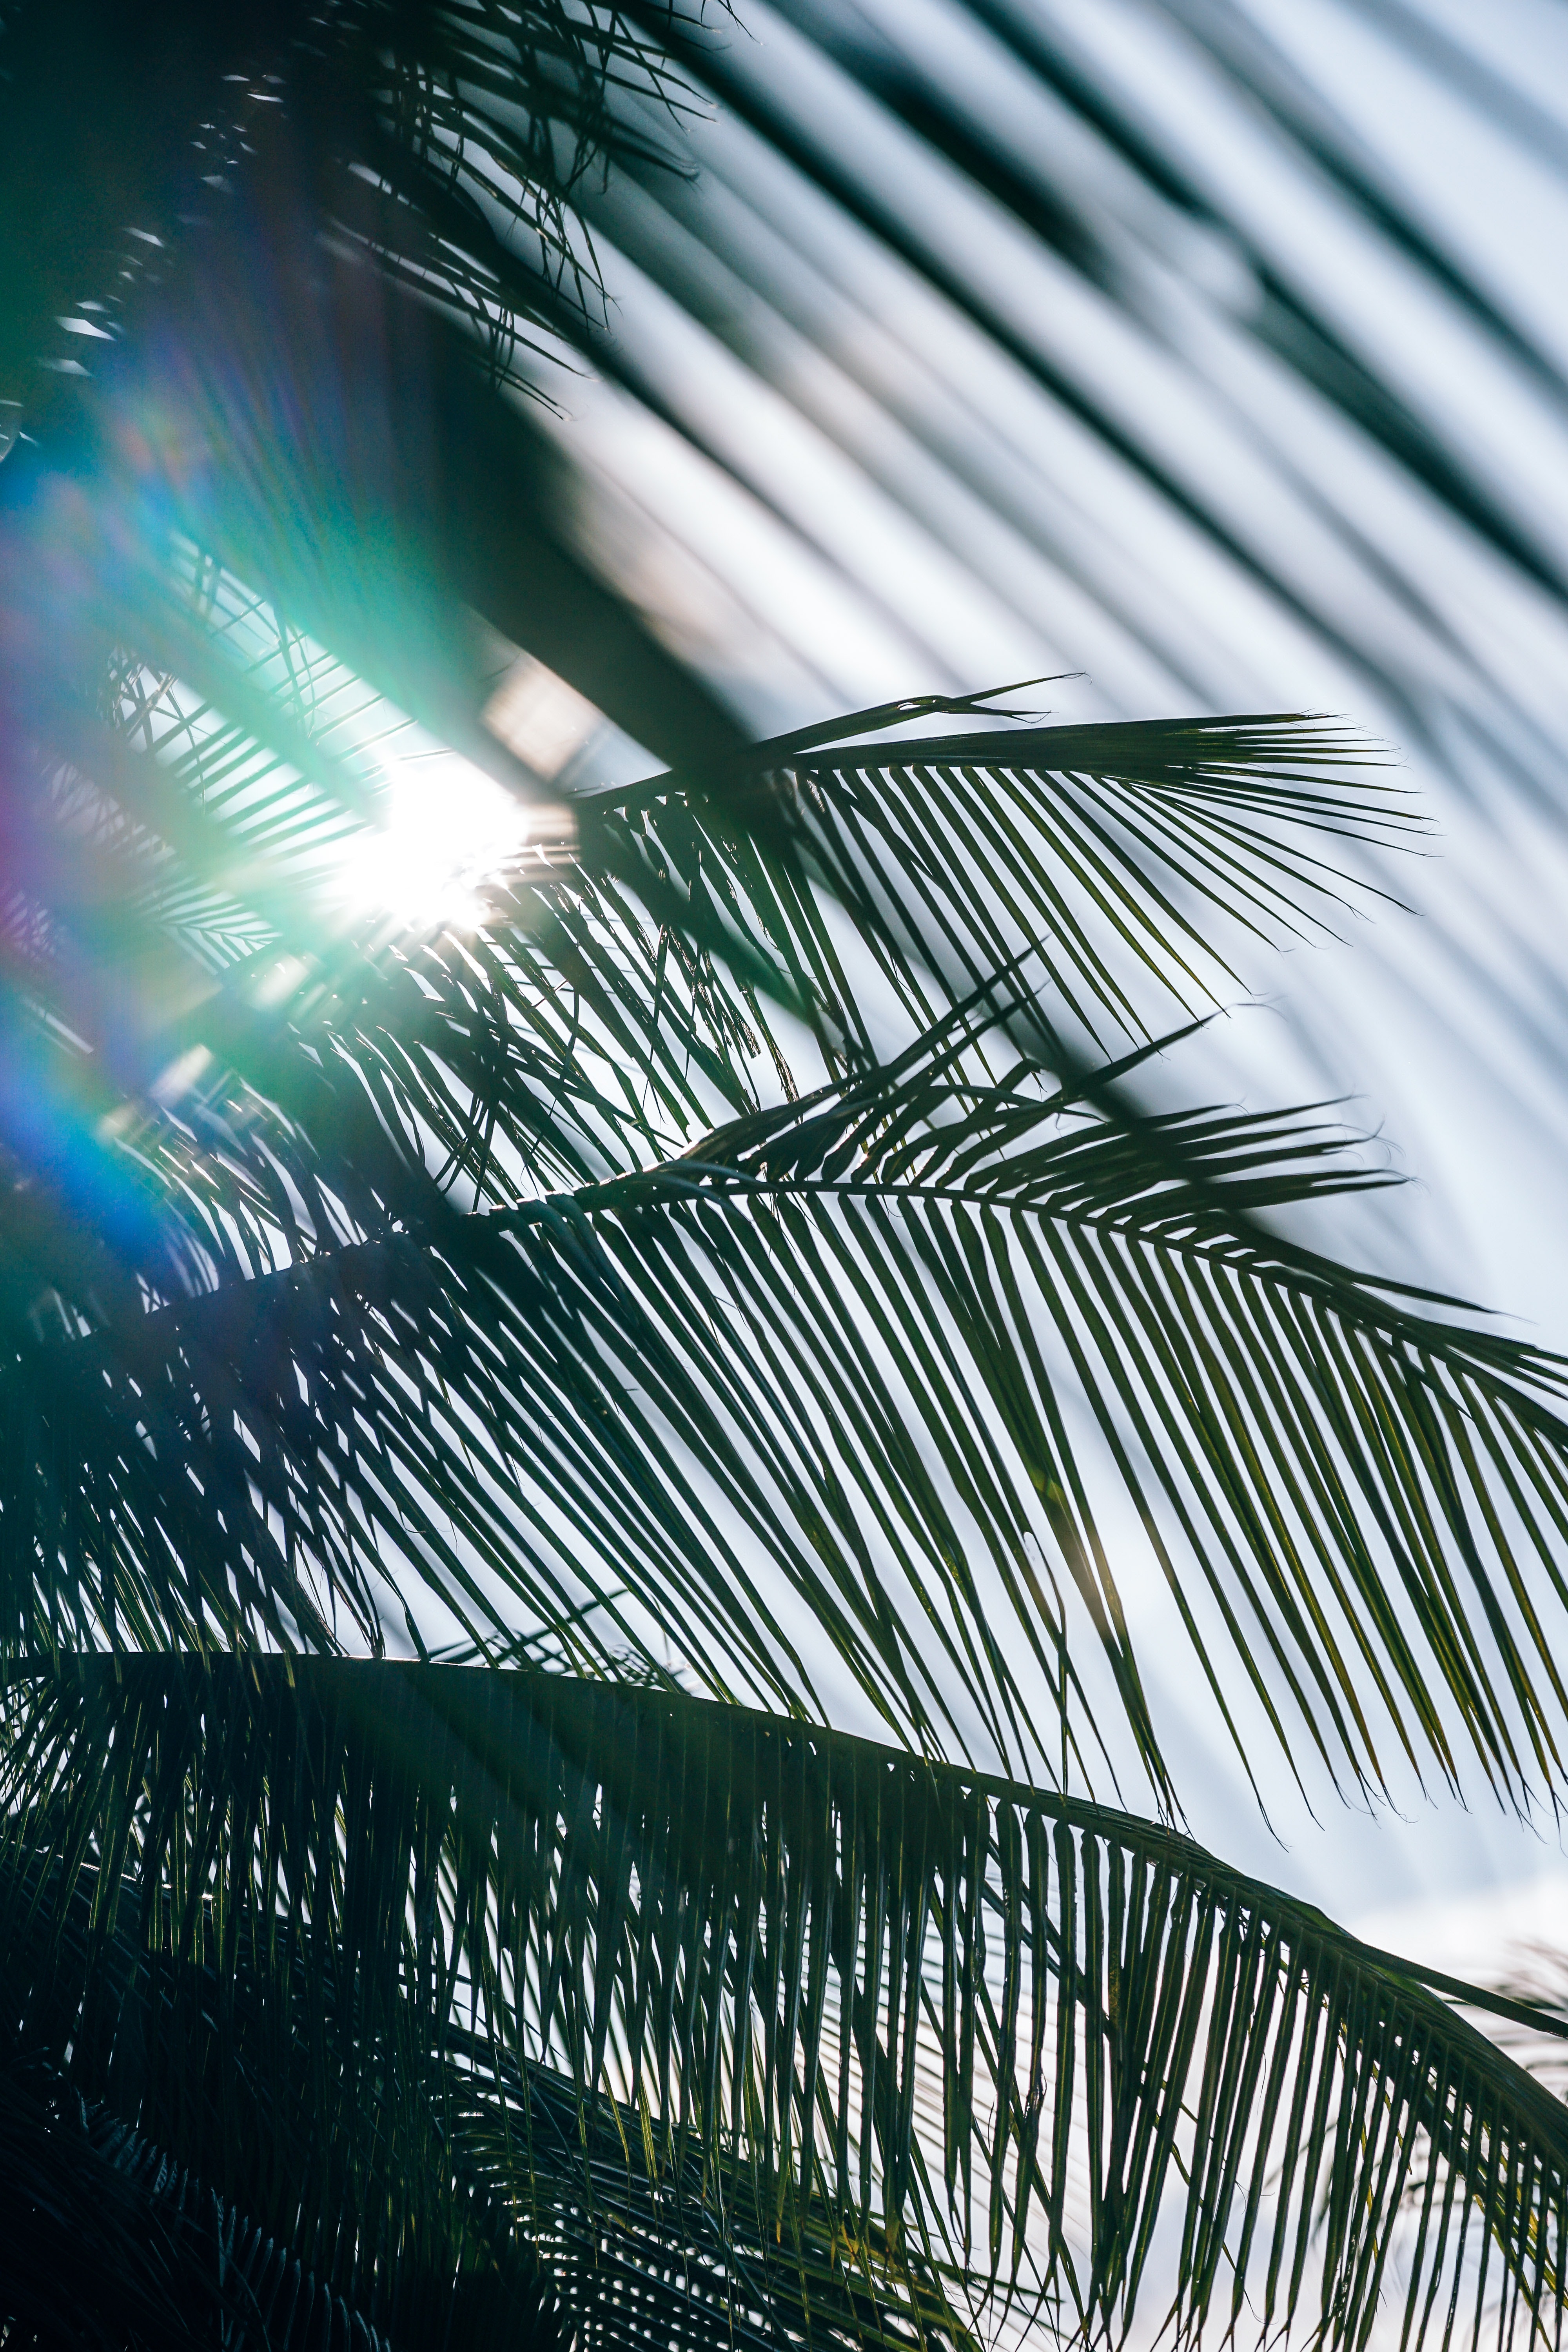
sky, leaf, palm tree, arecales, water, sunlight, tree, line, computer wallpaper